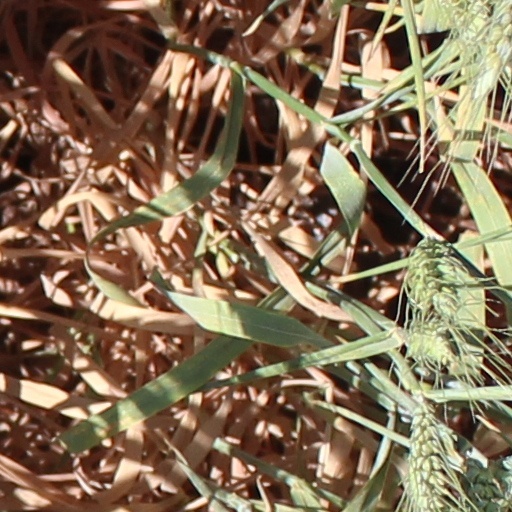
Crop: wheat